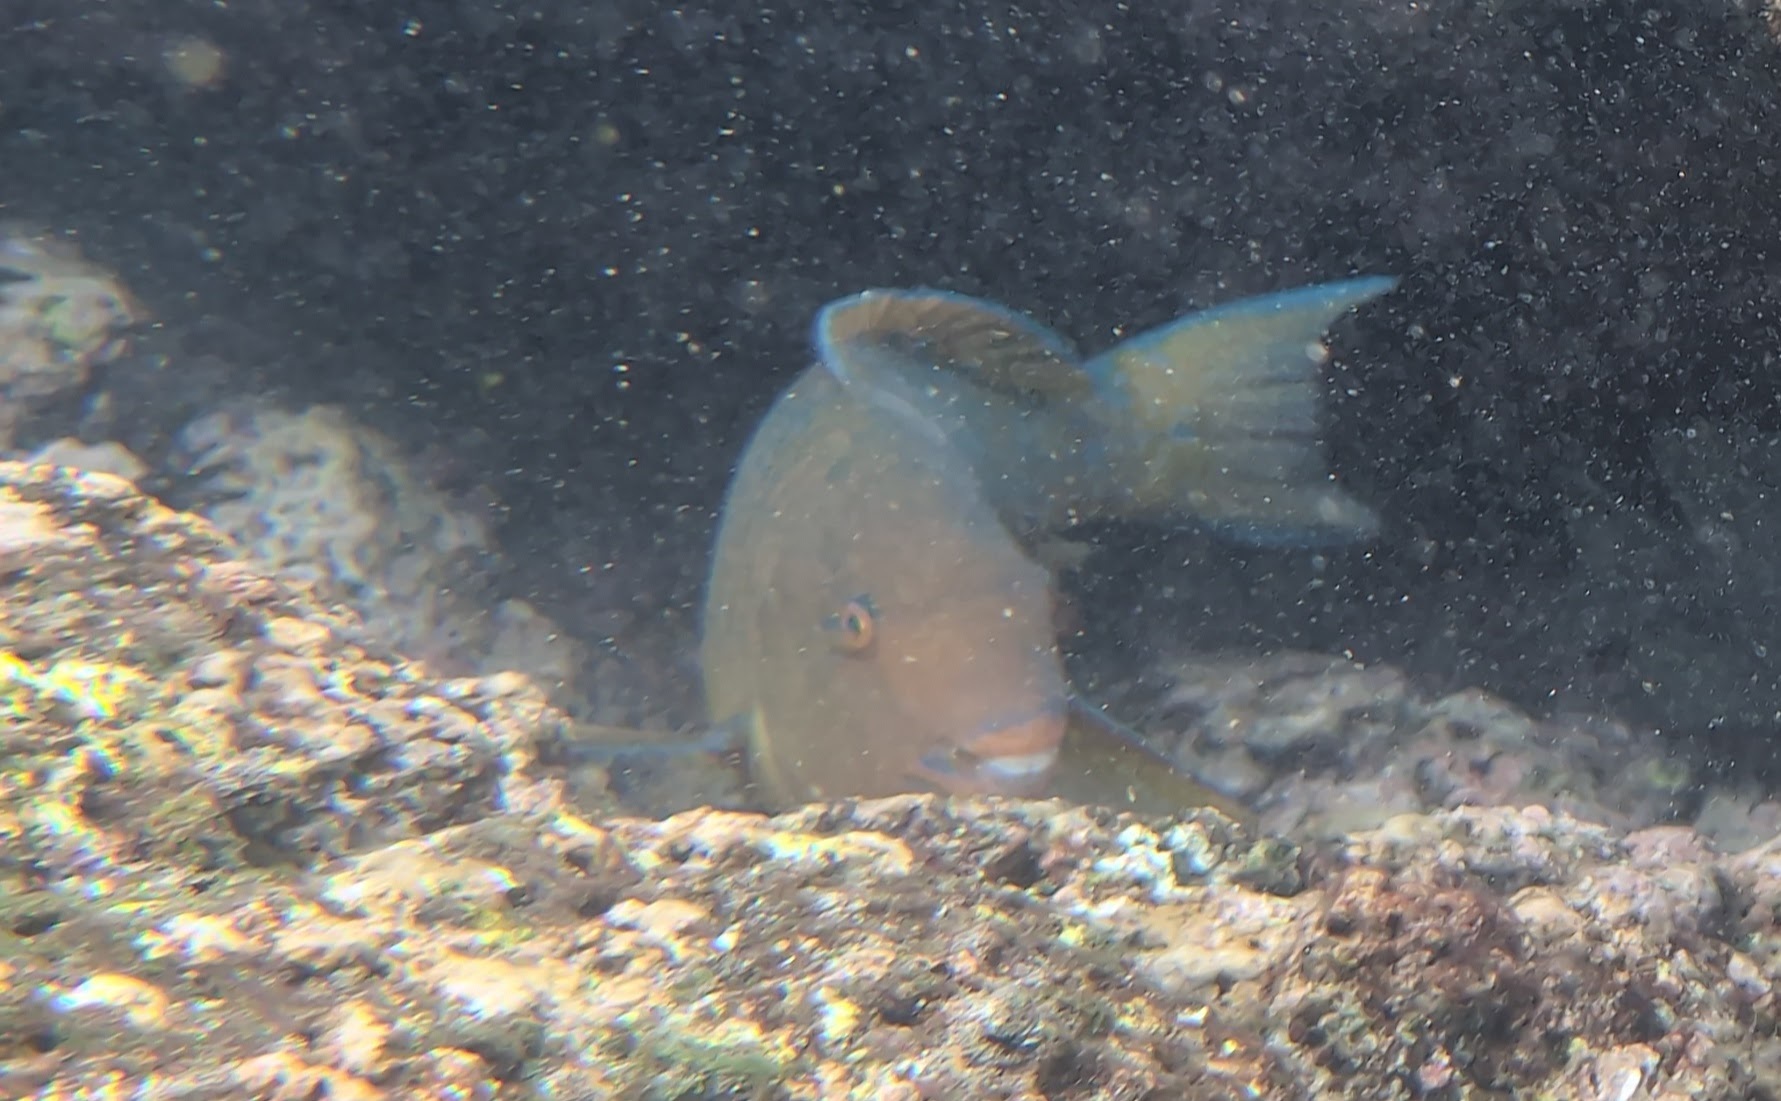
Scarus ghobban (Blue-barred Parrotfish)